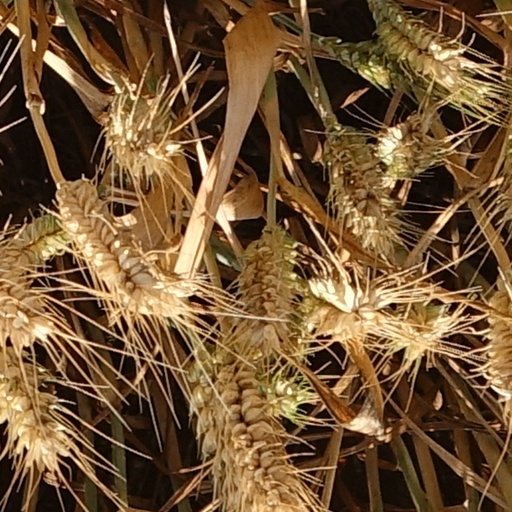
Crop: wheat